Call of Duty (video game)

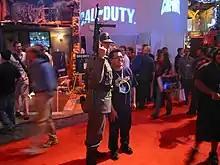
Promotion at E3 2003

"Call of Duty" was developed by Infinity Ward, a new studio formed in 2002 originally consisting of 21 employees, many of whom were project lead developers of the successful "" released the same year. Led by Chief Creative Officer Vince Zampella, development began in April 2002, and the team grew to 27 members by May 2003. At its beginning, the project was nicknamed "Medal of Honor Killer". Using an enhanced version of the id Tech 3 game engine developed for "Quake III Arena" and an in-house skeletal animation system called "Ares", Infinity Ward set out to develop a new World War II-era video game that, unlike many of its predecessors, placed more emphasis on squad-based play with intelligent assistance from teammates during large-scale battles. The team also extensively researched weapons, artillery, and vehicles from World War II to enhance the authenticity of animation and sounds used throughout the game. The game's budget was $4.5 million.